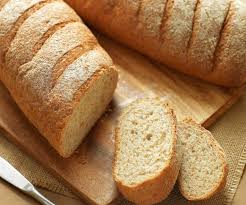
Waste category: biological